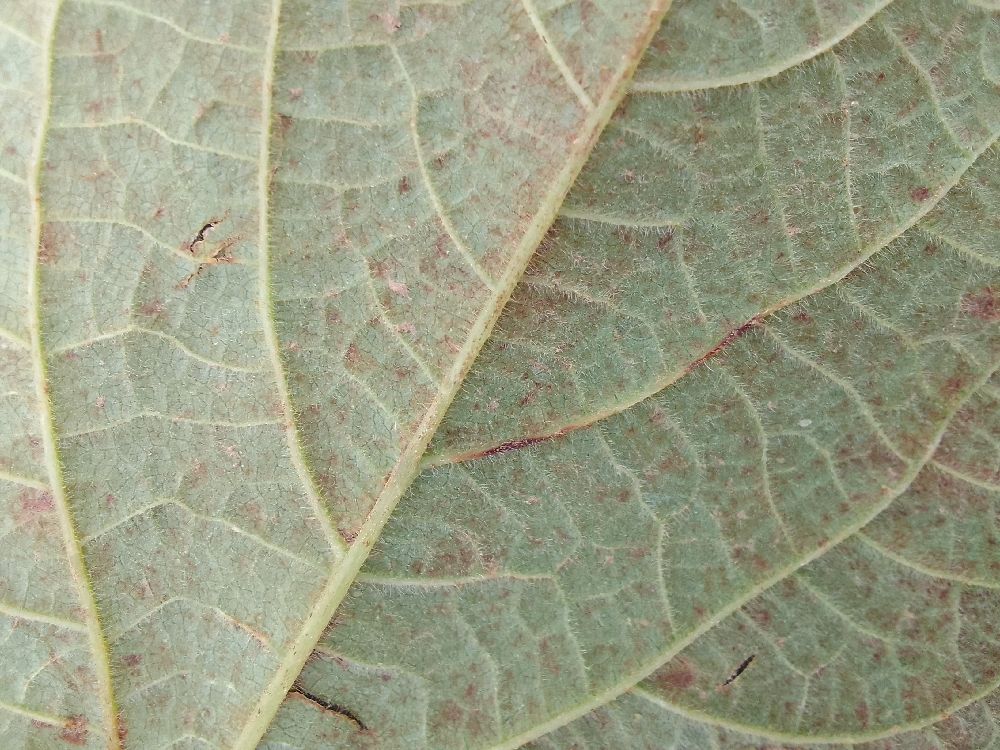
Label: anthracnose